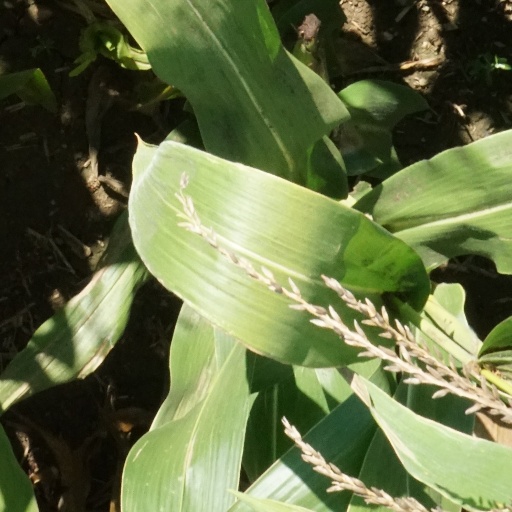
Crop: maize; corn